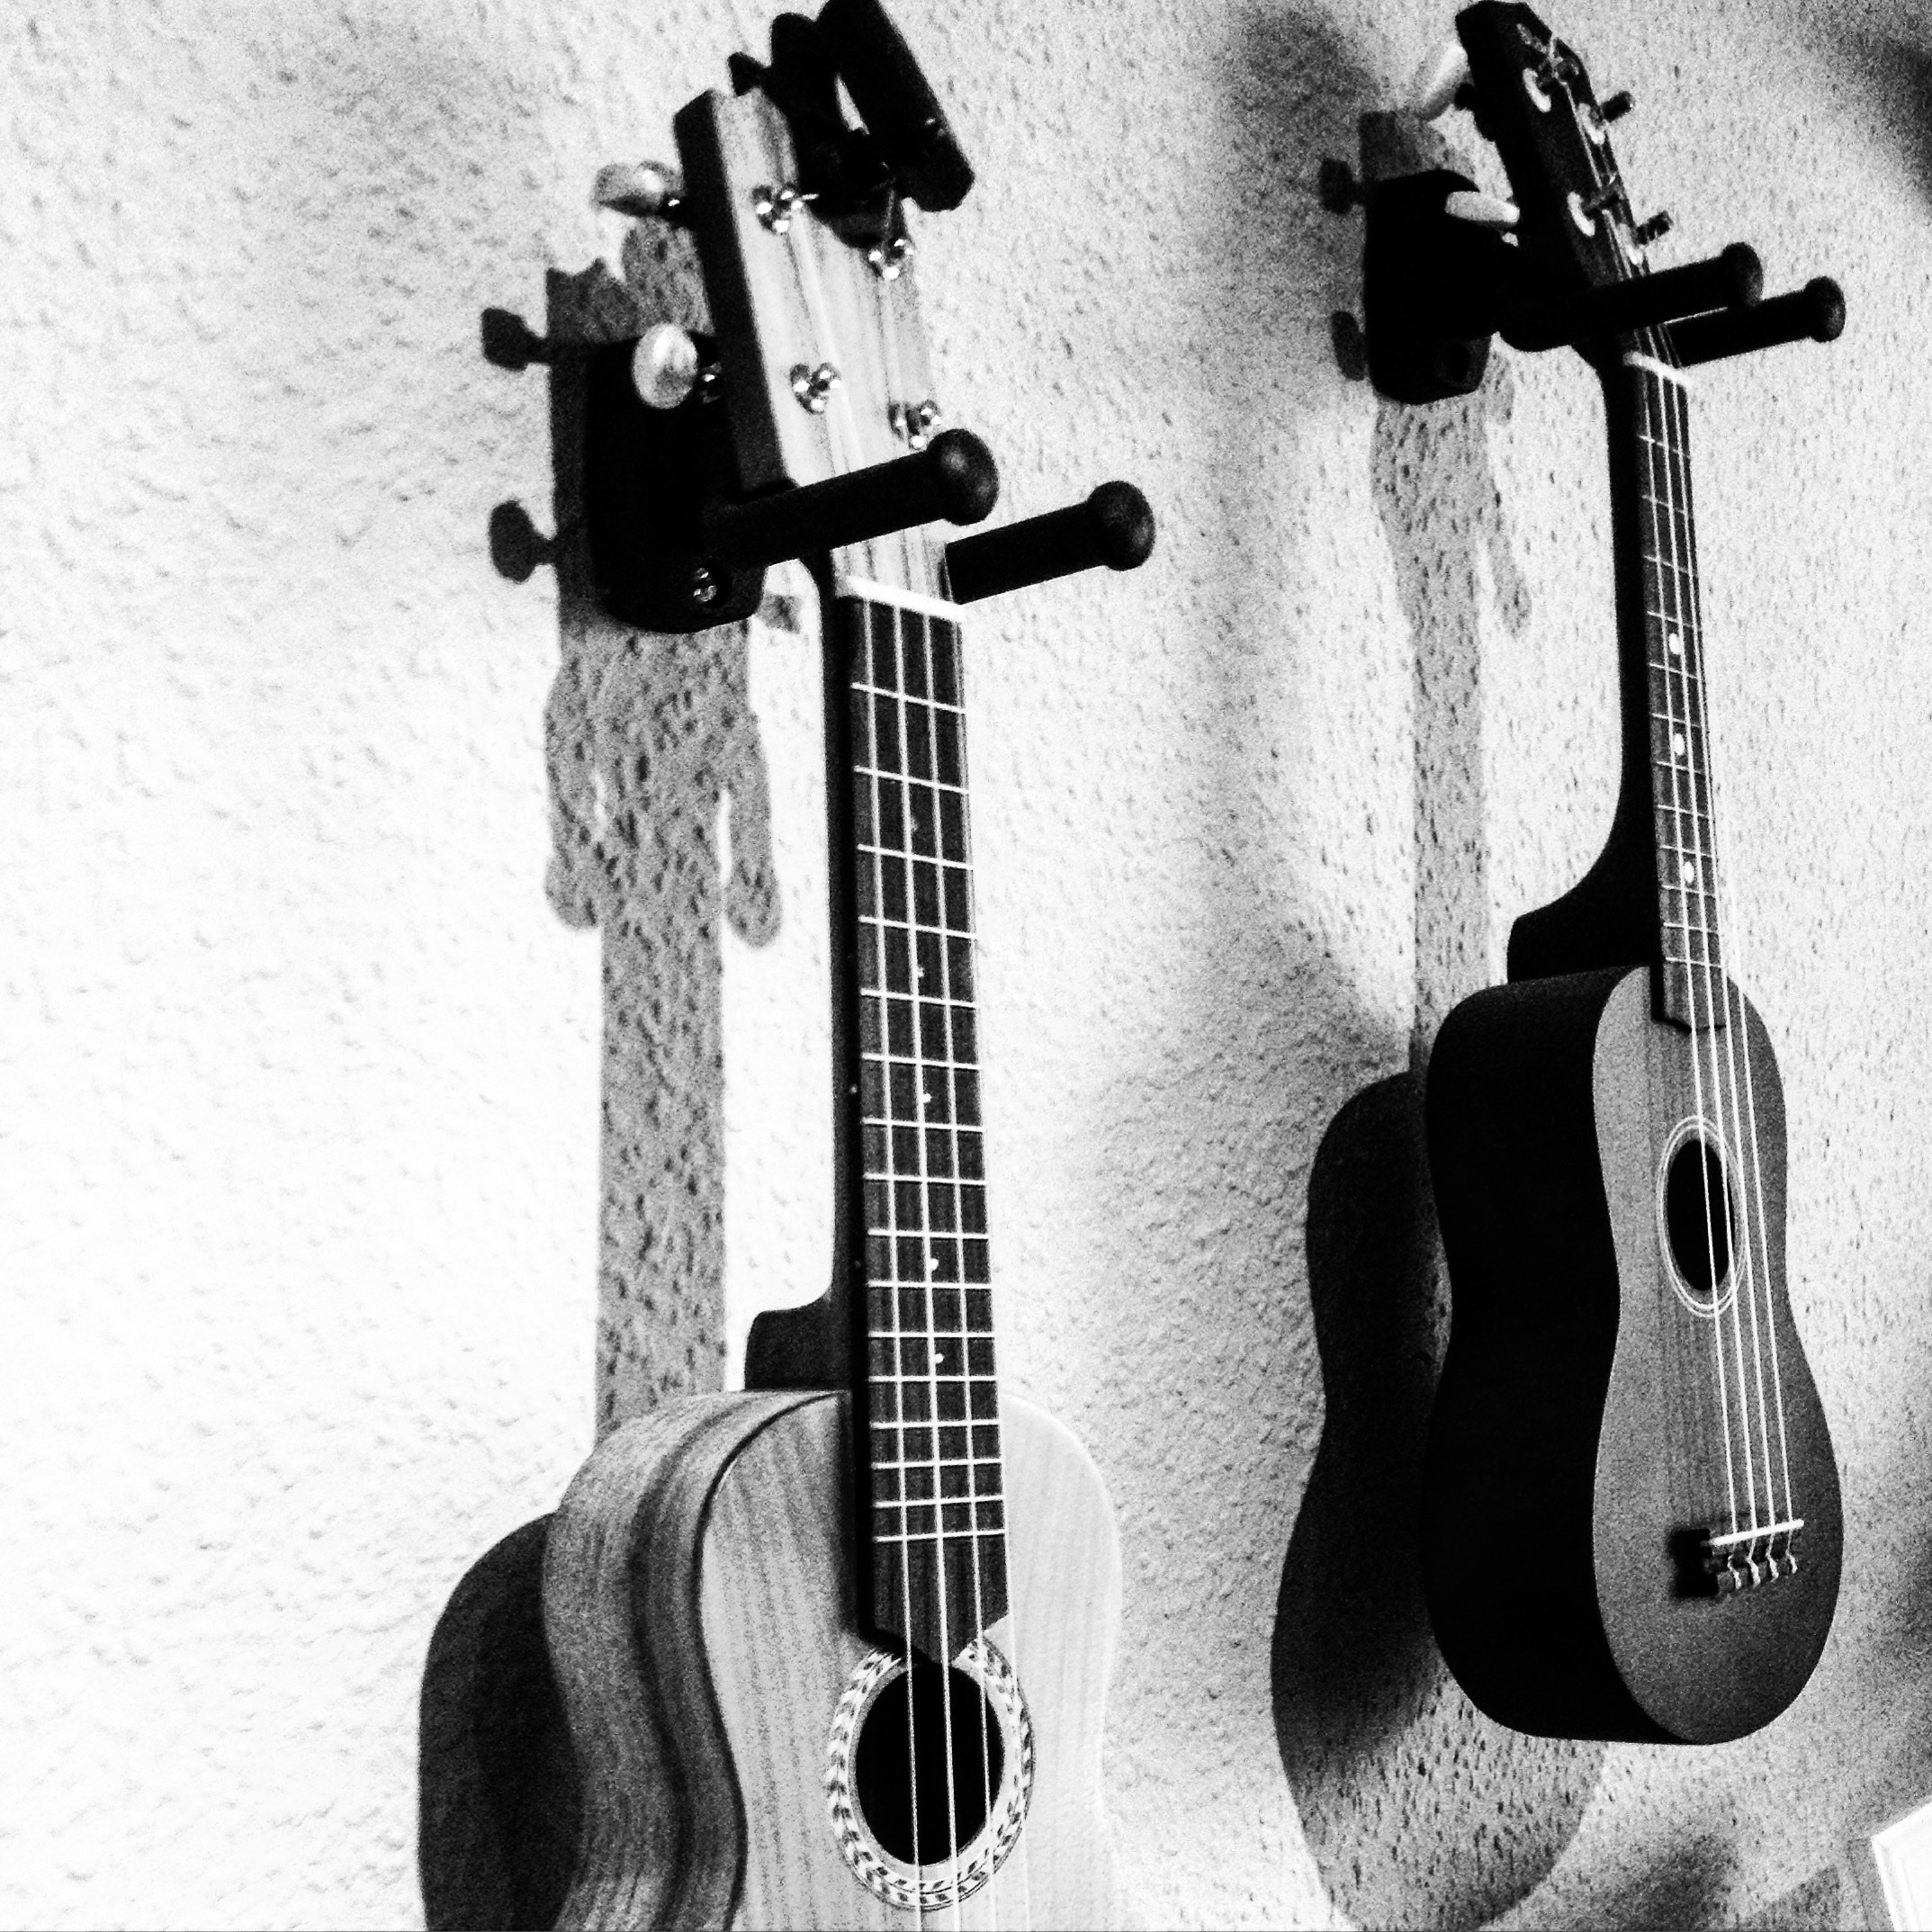
music, black and white, guitar, acoustic guitar, instrument, monochrome, musical instrument, pages, grey, ukulele, illustration, guitarist, bass guitar, soundbody, monochrome photography, string instrument, bowed string instrument, plucked string instruments, slide guitar, acoustic electric guitar